Pedro Nuno Santos

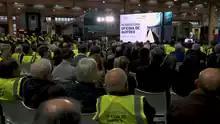
Pedro Nuno Santos makes a speech during the reopening of Portuguese Railways Maintenance Workshop in Guifões, Matosinhos, in January 2020.

Santos served as Minister of Infrastructure and Housing in the XXII Constitutional Government.